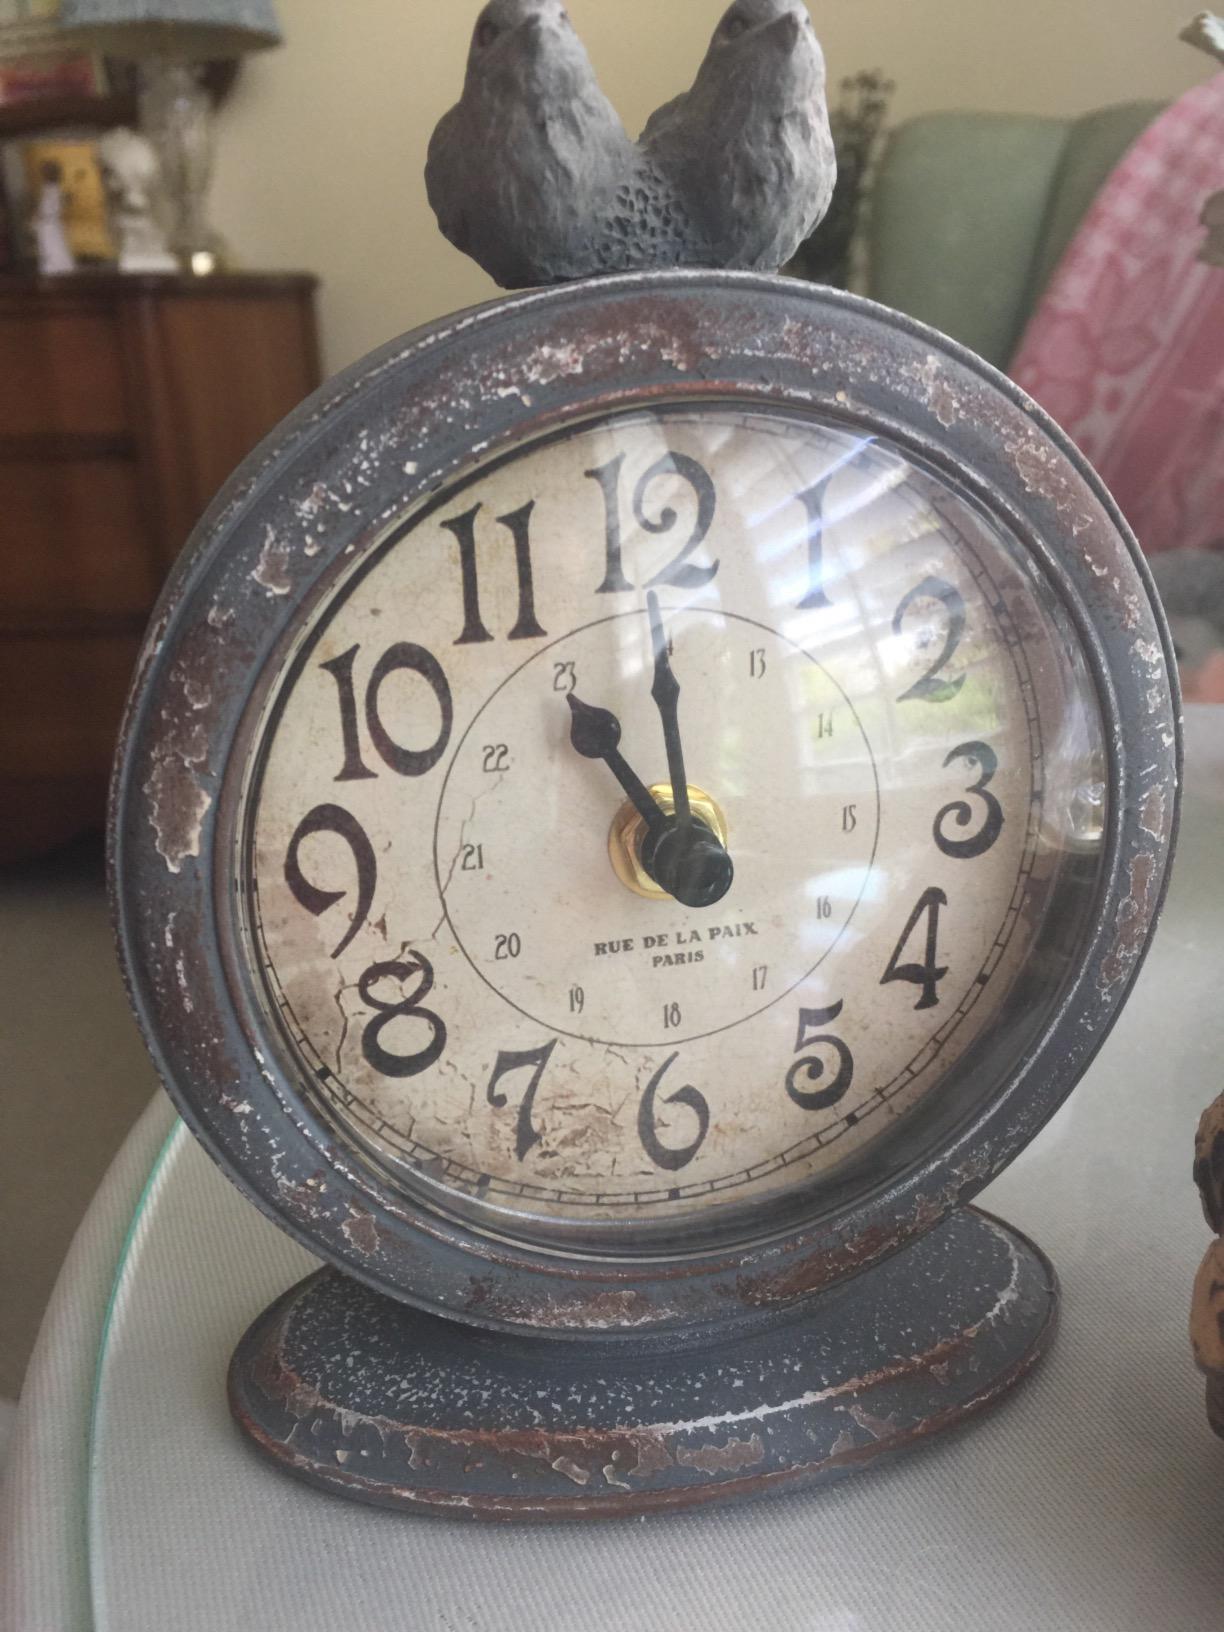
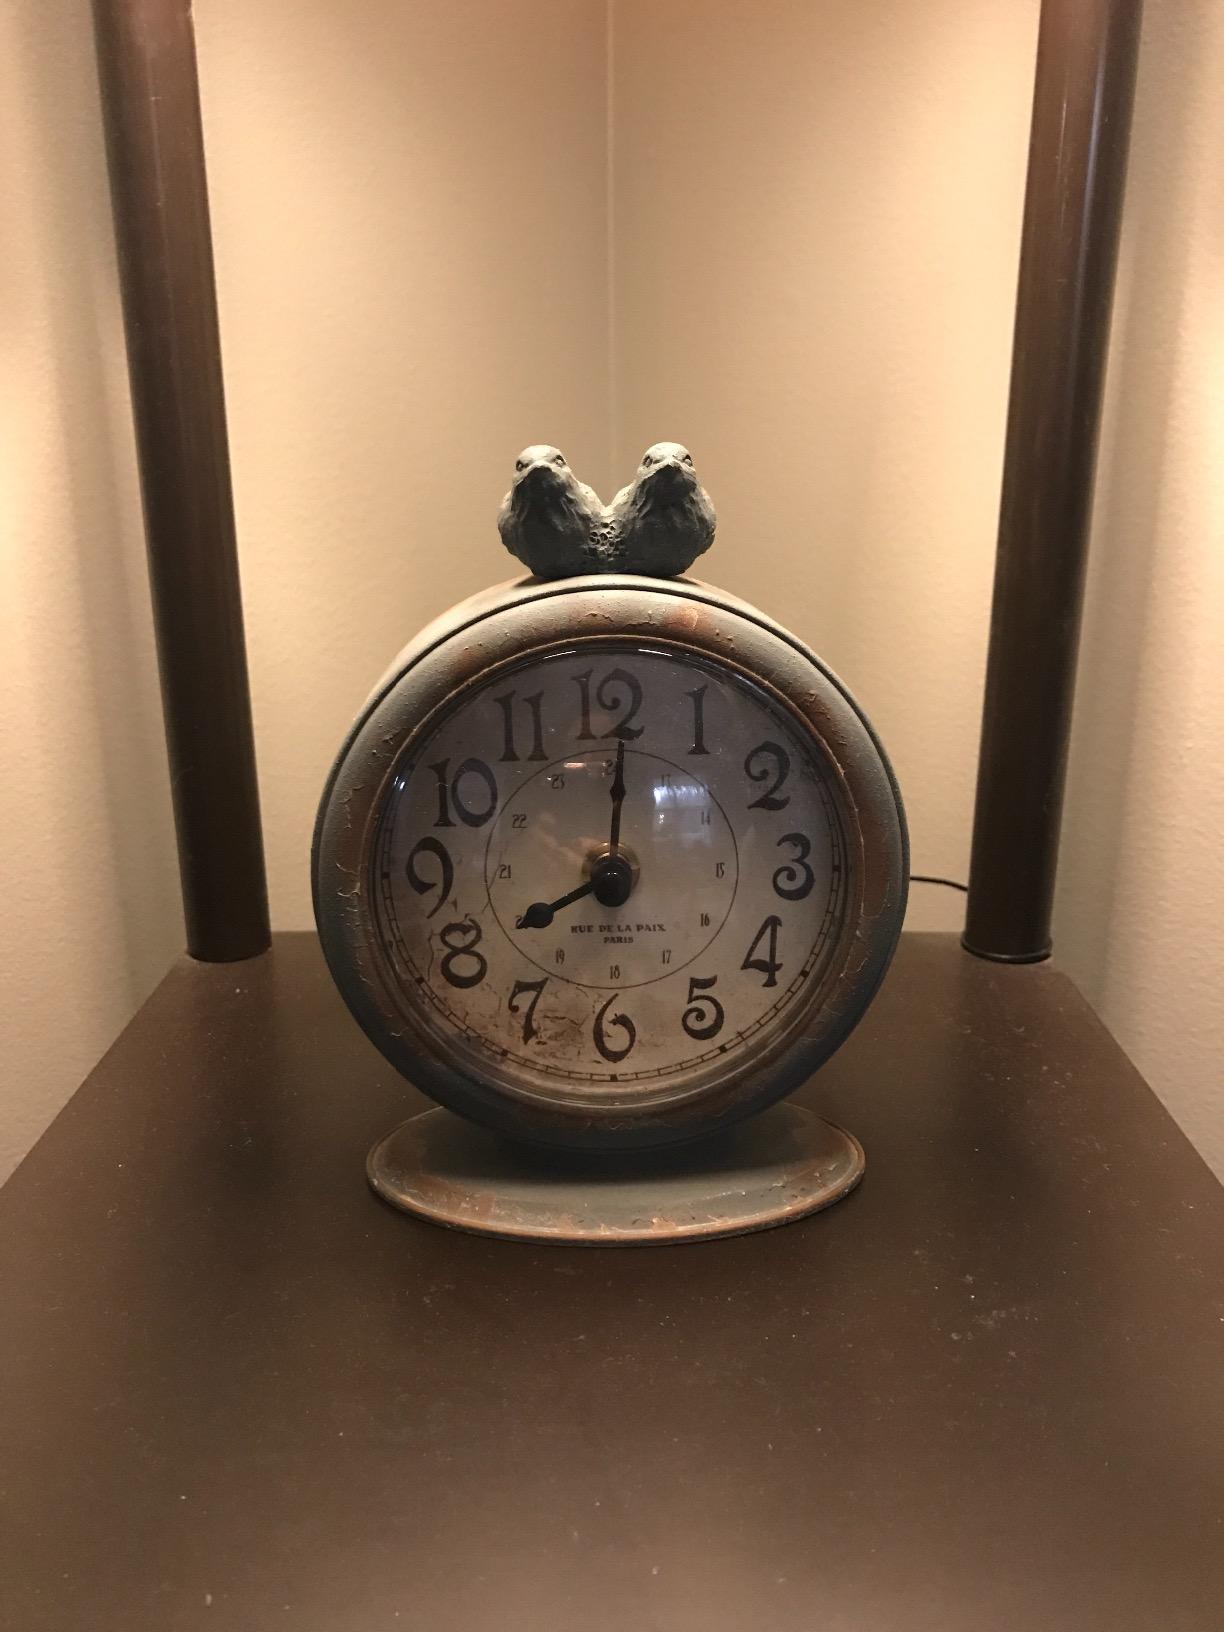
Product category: clock
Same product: yes